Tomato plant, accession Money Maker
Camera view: vertical (180 deg); turntable rotation: 210 degrees
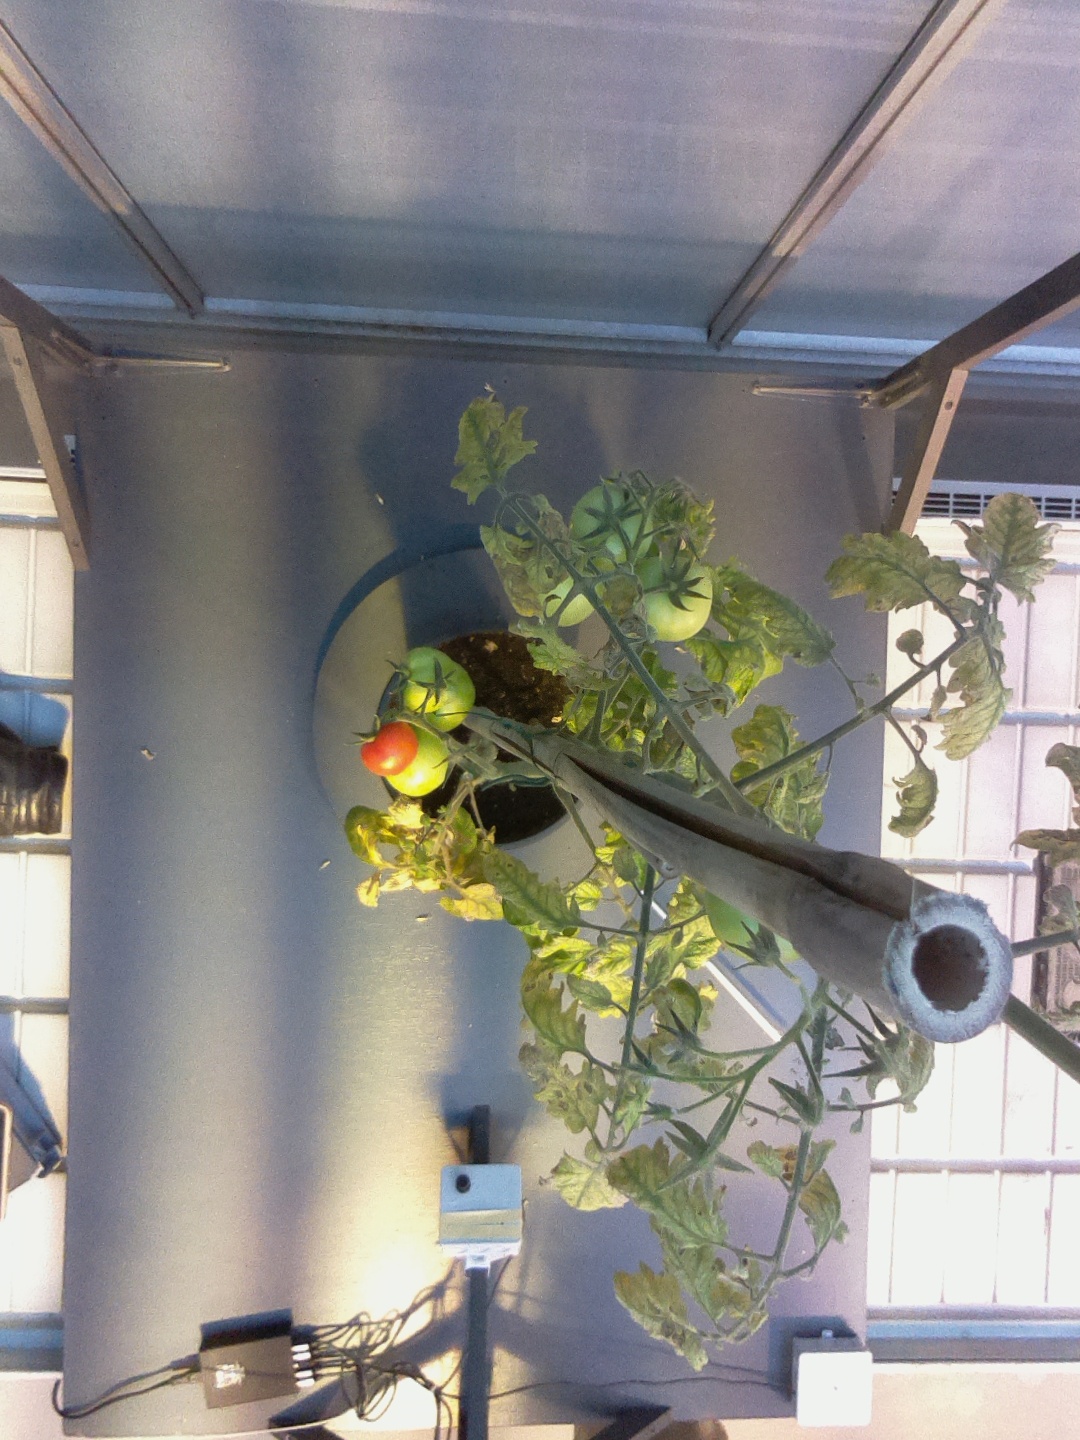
BBCH growth stage 81: 10%-20% of fruits show typical fully ripe color